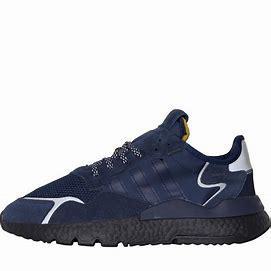
Brand: adidas
Model: originals Adidas Originals Nite Jogger